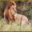
Label: lion